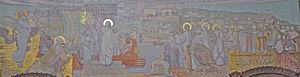
Saint Pothin, vêtu d'une tunique blanche, débarque à Lyon. A gauche, appuyé sur la balustrade d'or, saint Polycarpe le désigne de la main. A sa gauche, saint Jean descend du ciel, porté par les serres de son aigle. A droite les principaux évêques successeurs de saint Pothin
Saint Pothin fut le premier évêque de Lyon et le premier évêque de Gaule.